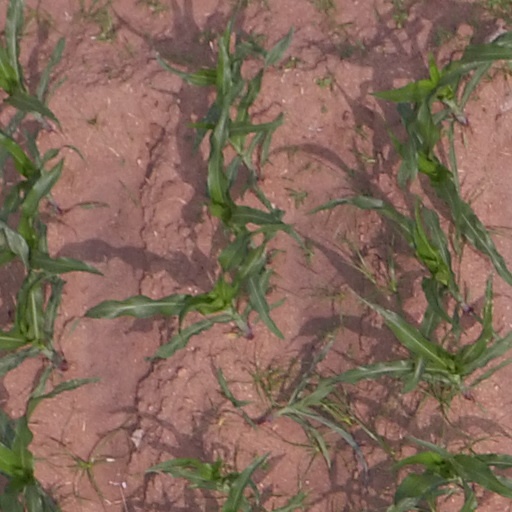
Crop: maize; corn